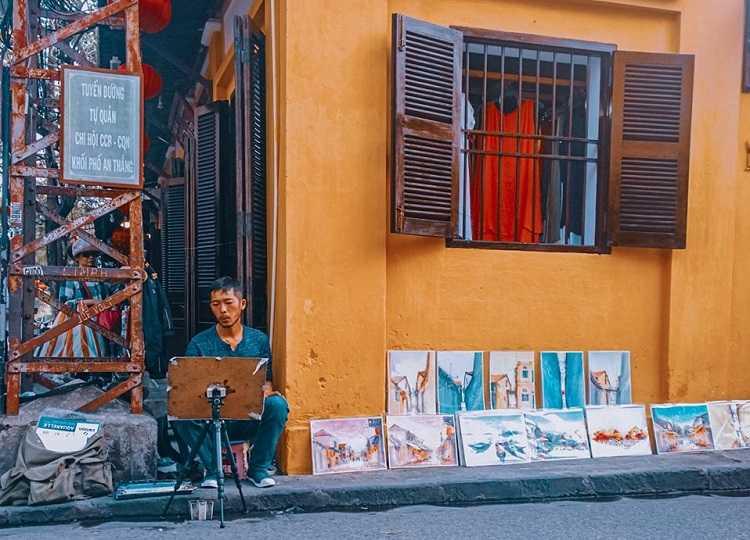
có nhiều bức tranh xuất hiện ở dưới một bức tường màu cam